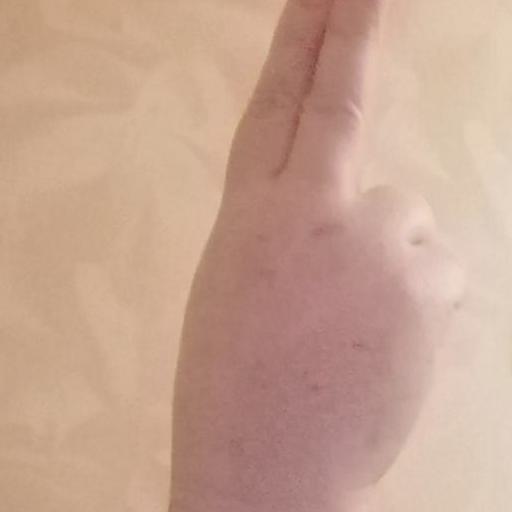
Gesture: two_up_inverted